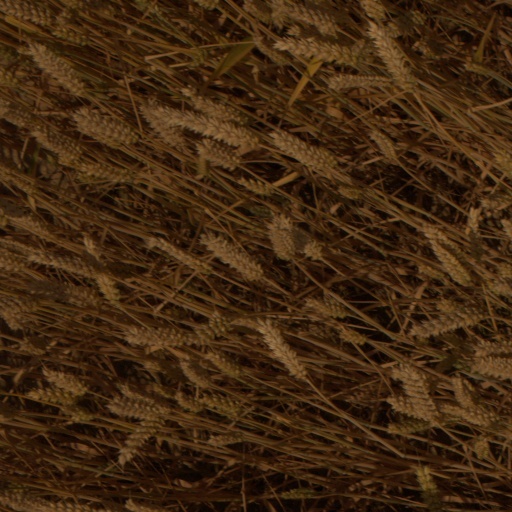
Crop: wheat